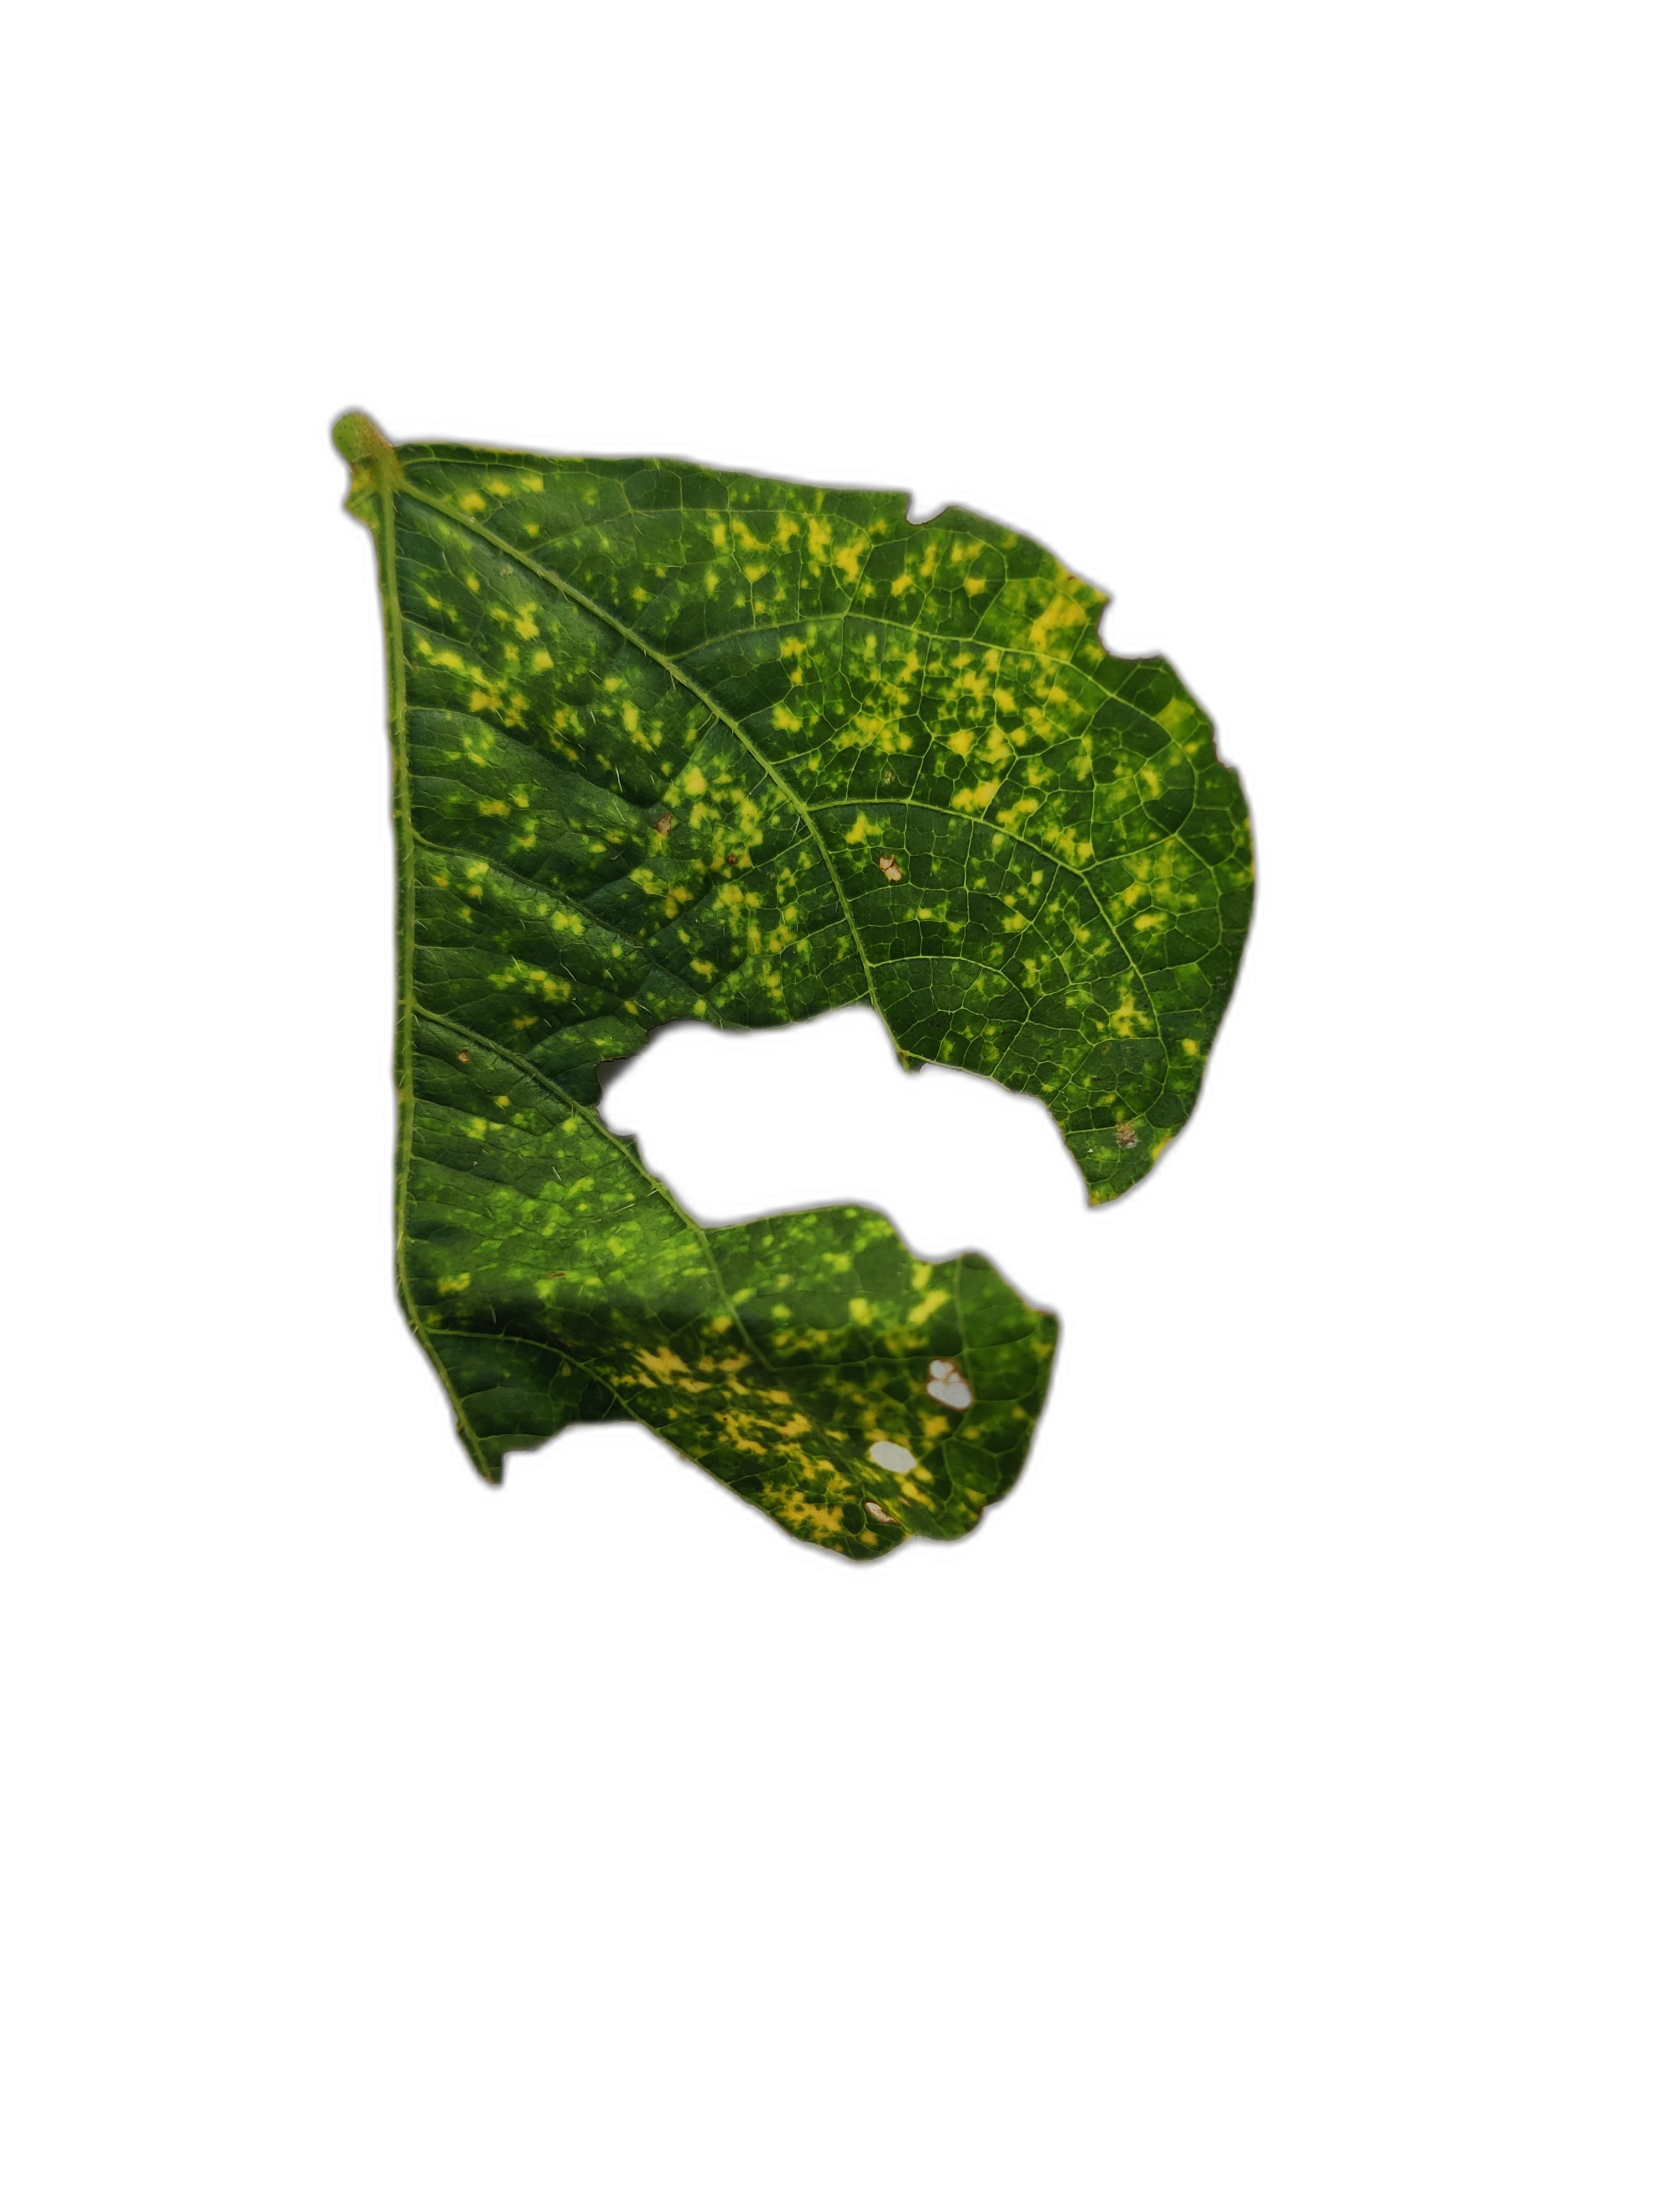
Label: Yellow Mosaic